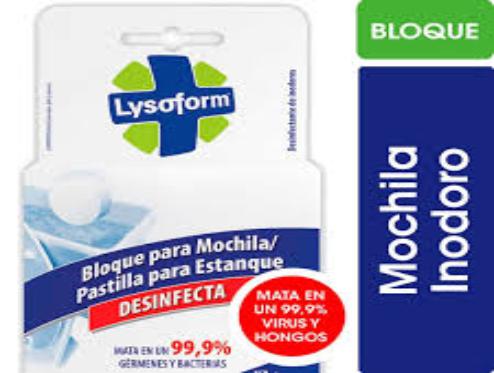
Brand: lysoform
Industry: Necessities